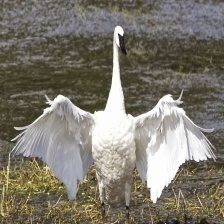
Species: TRUMPTER SWAN
Scientific name: CYGNUS BUCCINATOR
ImageNet parent category: black_swan